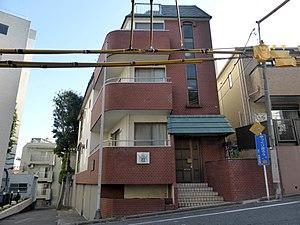
Voici les représentations diplomatiques du Zimbabwe à l'étranger: